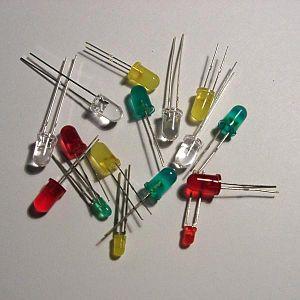
Un composant discret, composant électronique discret ou élément discret est un composant électronique de base dont le rôle est de réaliser une fonction élémentaire.